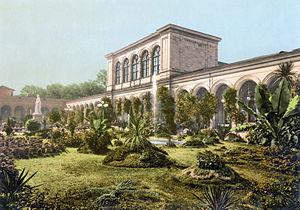
Friedrich Wilhelm von Gärtner est un architecte allemand. Avec Leo von Klenze, il est un des principaux maîtres d'œuvre bavarois du temps de Louis Iᵉʳ de Bavière.